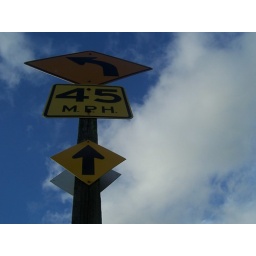
sign by my house